The Week Of

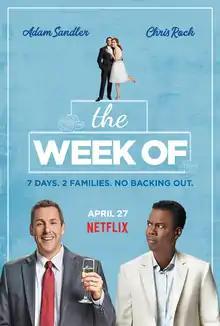
Promotional release poster

The Week Of is a 2018 American comedy film written and directed by Robert Smigel in his feature length directorial debut, and co-written by and starring Adam Sandler. It co-stars Chris Rock, Rachel Dratch, Steve Buscemi, Allison Strong, and Noah Robbins, and follows two fathers the week of the wedding of their children. The film is the fourth collaboration between Sandler and Netflix, and was released on the streaming service on April 27, 2018.